Answer in natural language. How many Chairs are visible in the scene? Choose between the following options: 2, 0, 2, 3 or 4
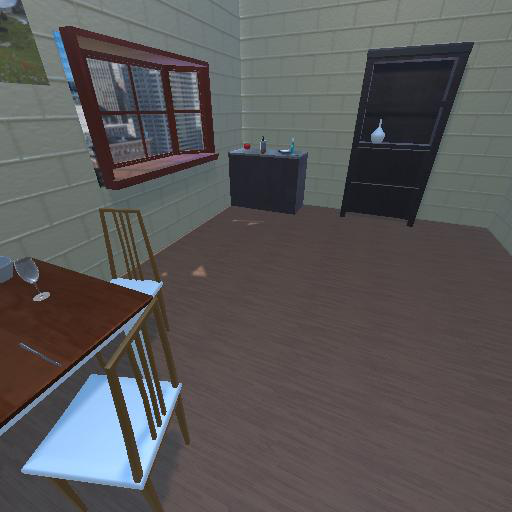
<answer>2</answer>